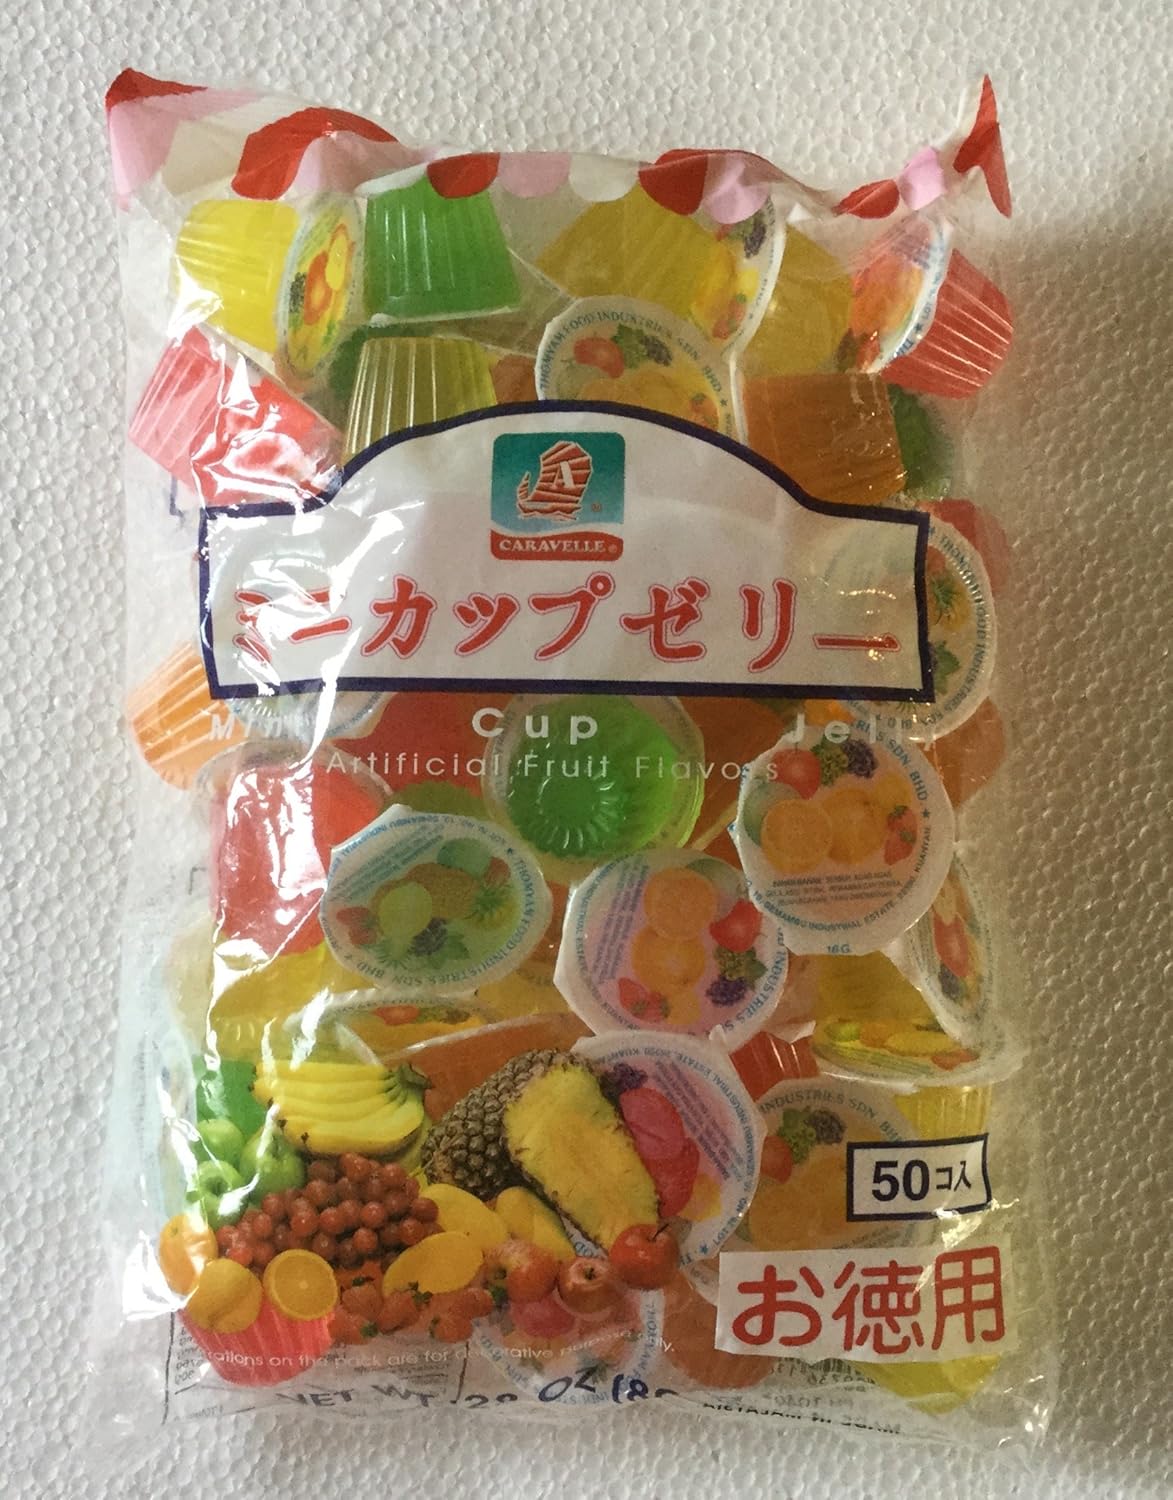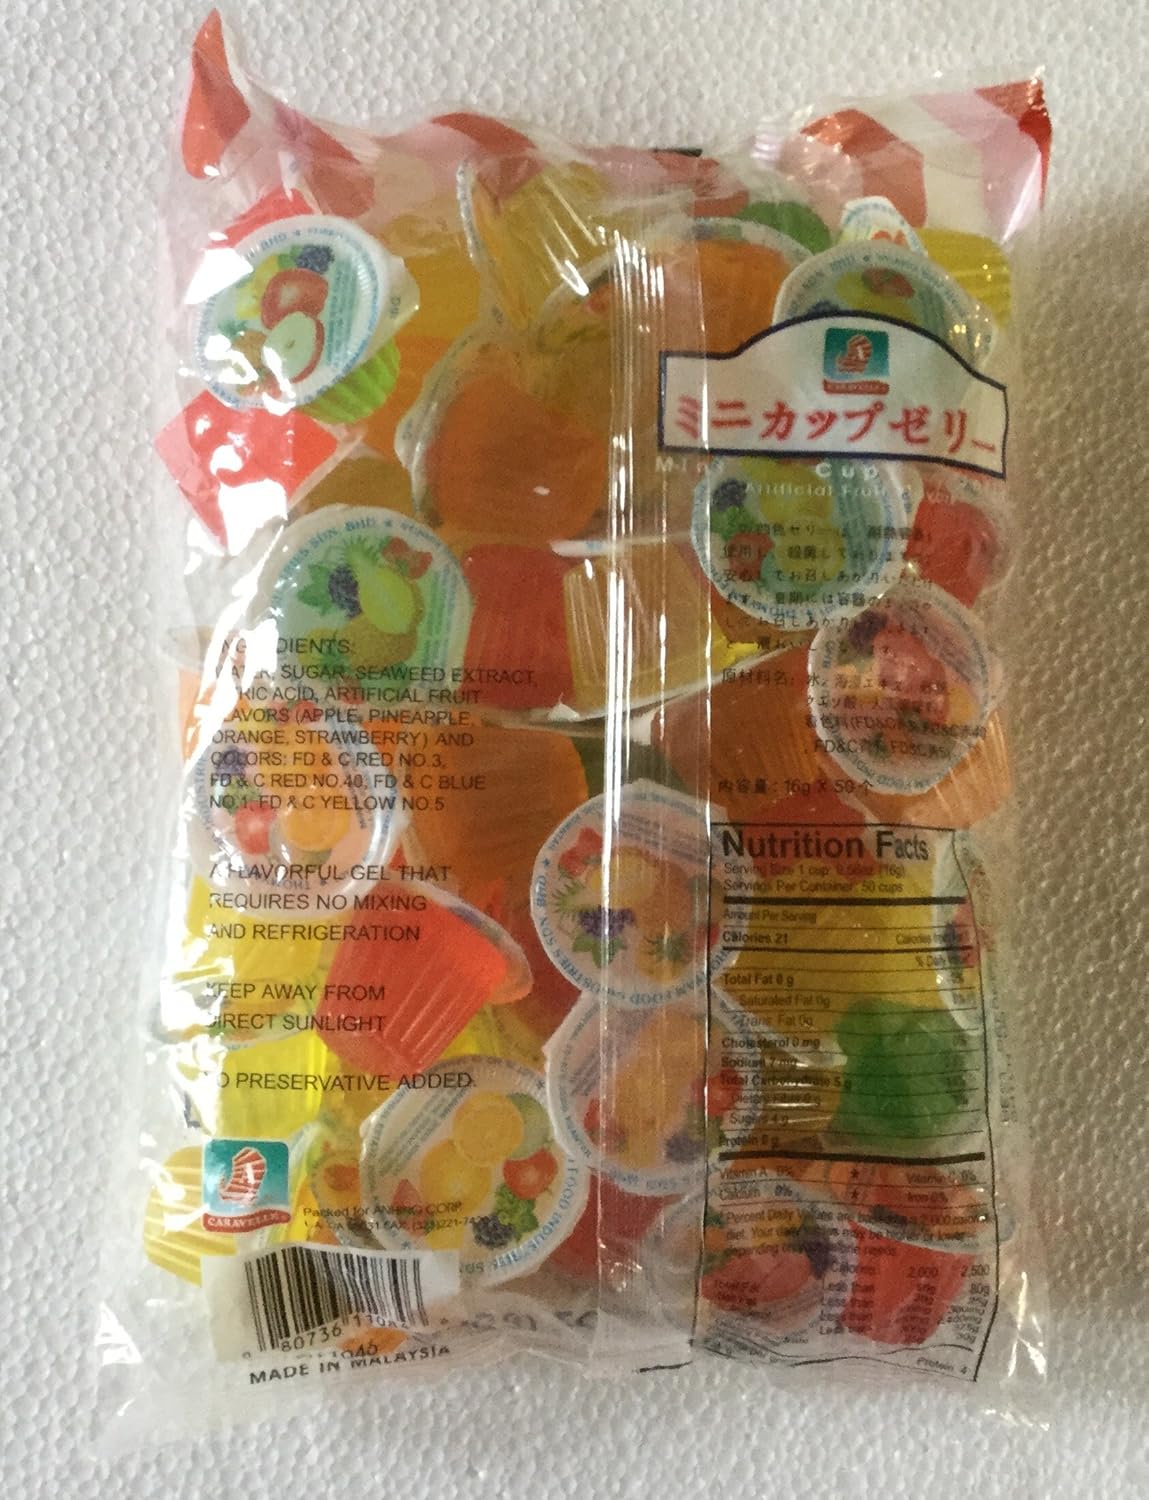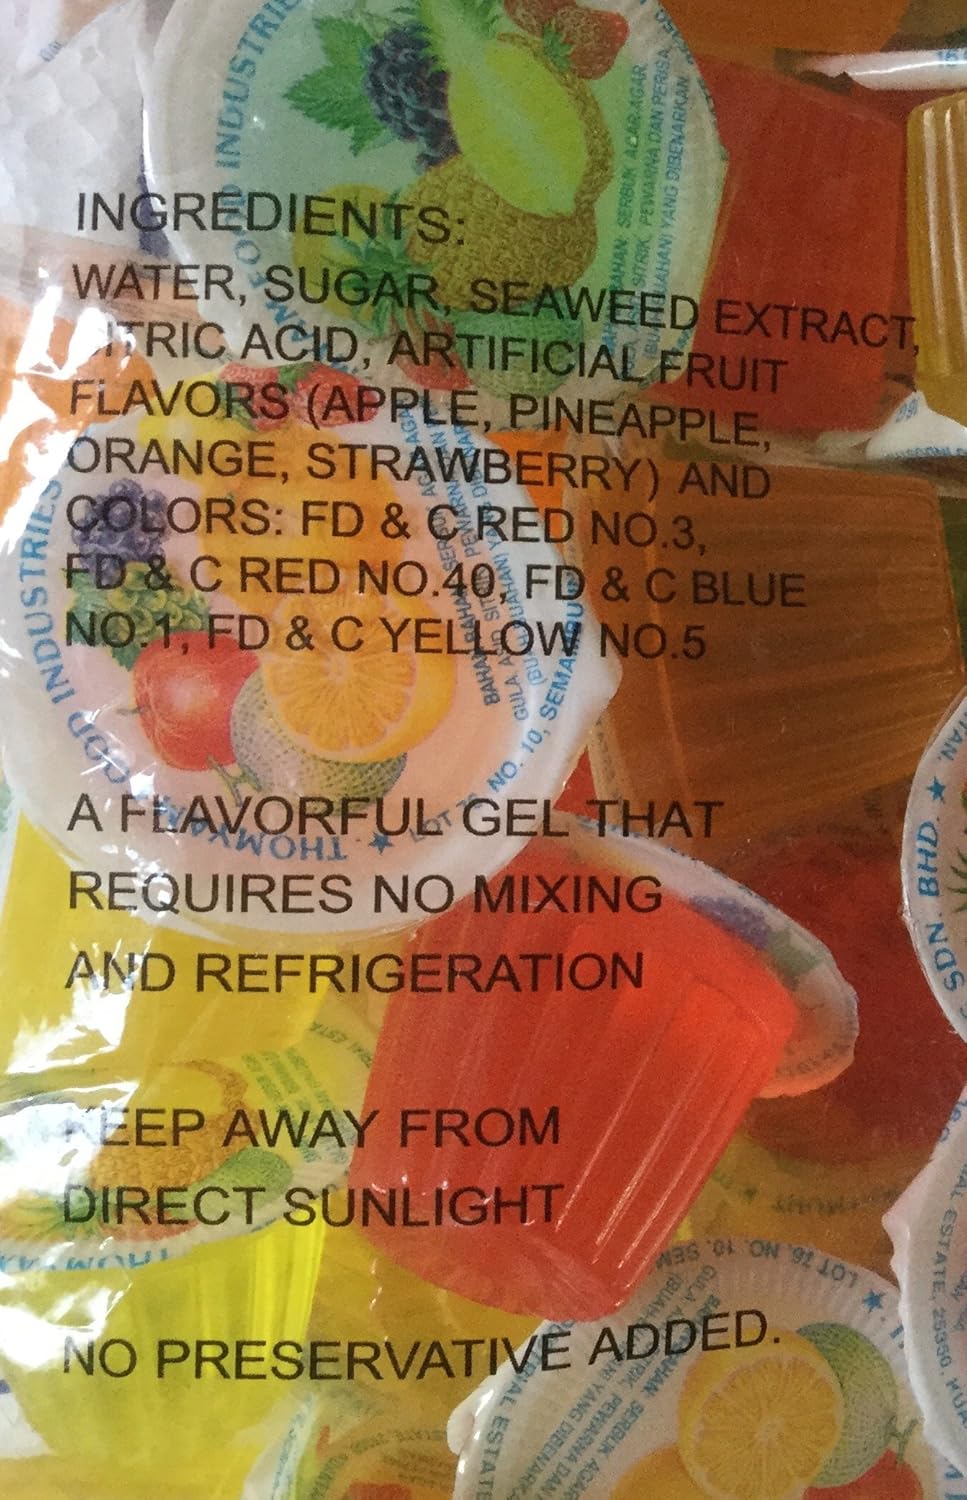
Caravelle Mini Cup Jelly - 16g.x50 Mini Cups / 800g.
Category: Grocery
Value Pack of 50 Mini assorted flavor jelly cups.
Features: Mini Cup Jelly | 50 Artificial Fruit Flavor Mini Cups | No Mixing and Refrigeration Required | No Preservatives Added